Weltmer Institute of Suggestive Therapeutics

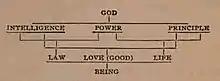
Weltmer Law Relations

F. H. Behncke wrote in his 1920 book, "Pioneer Teachers", that the Weltmer Institute "may be called the foremost school for mental healing in America".